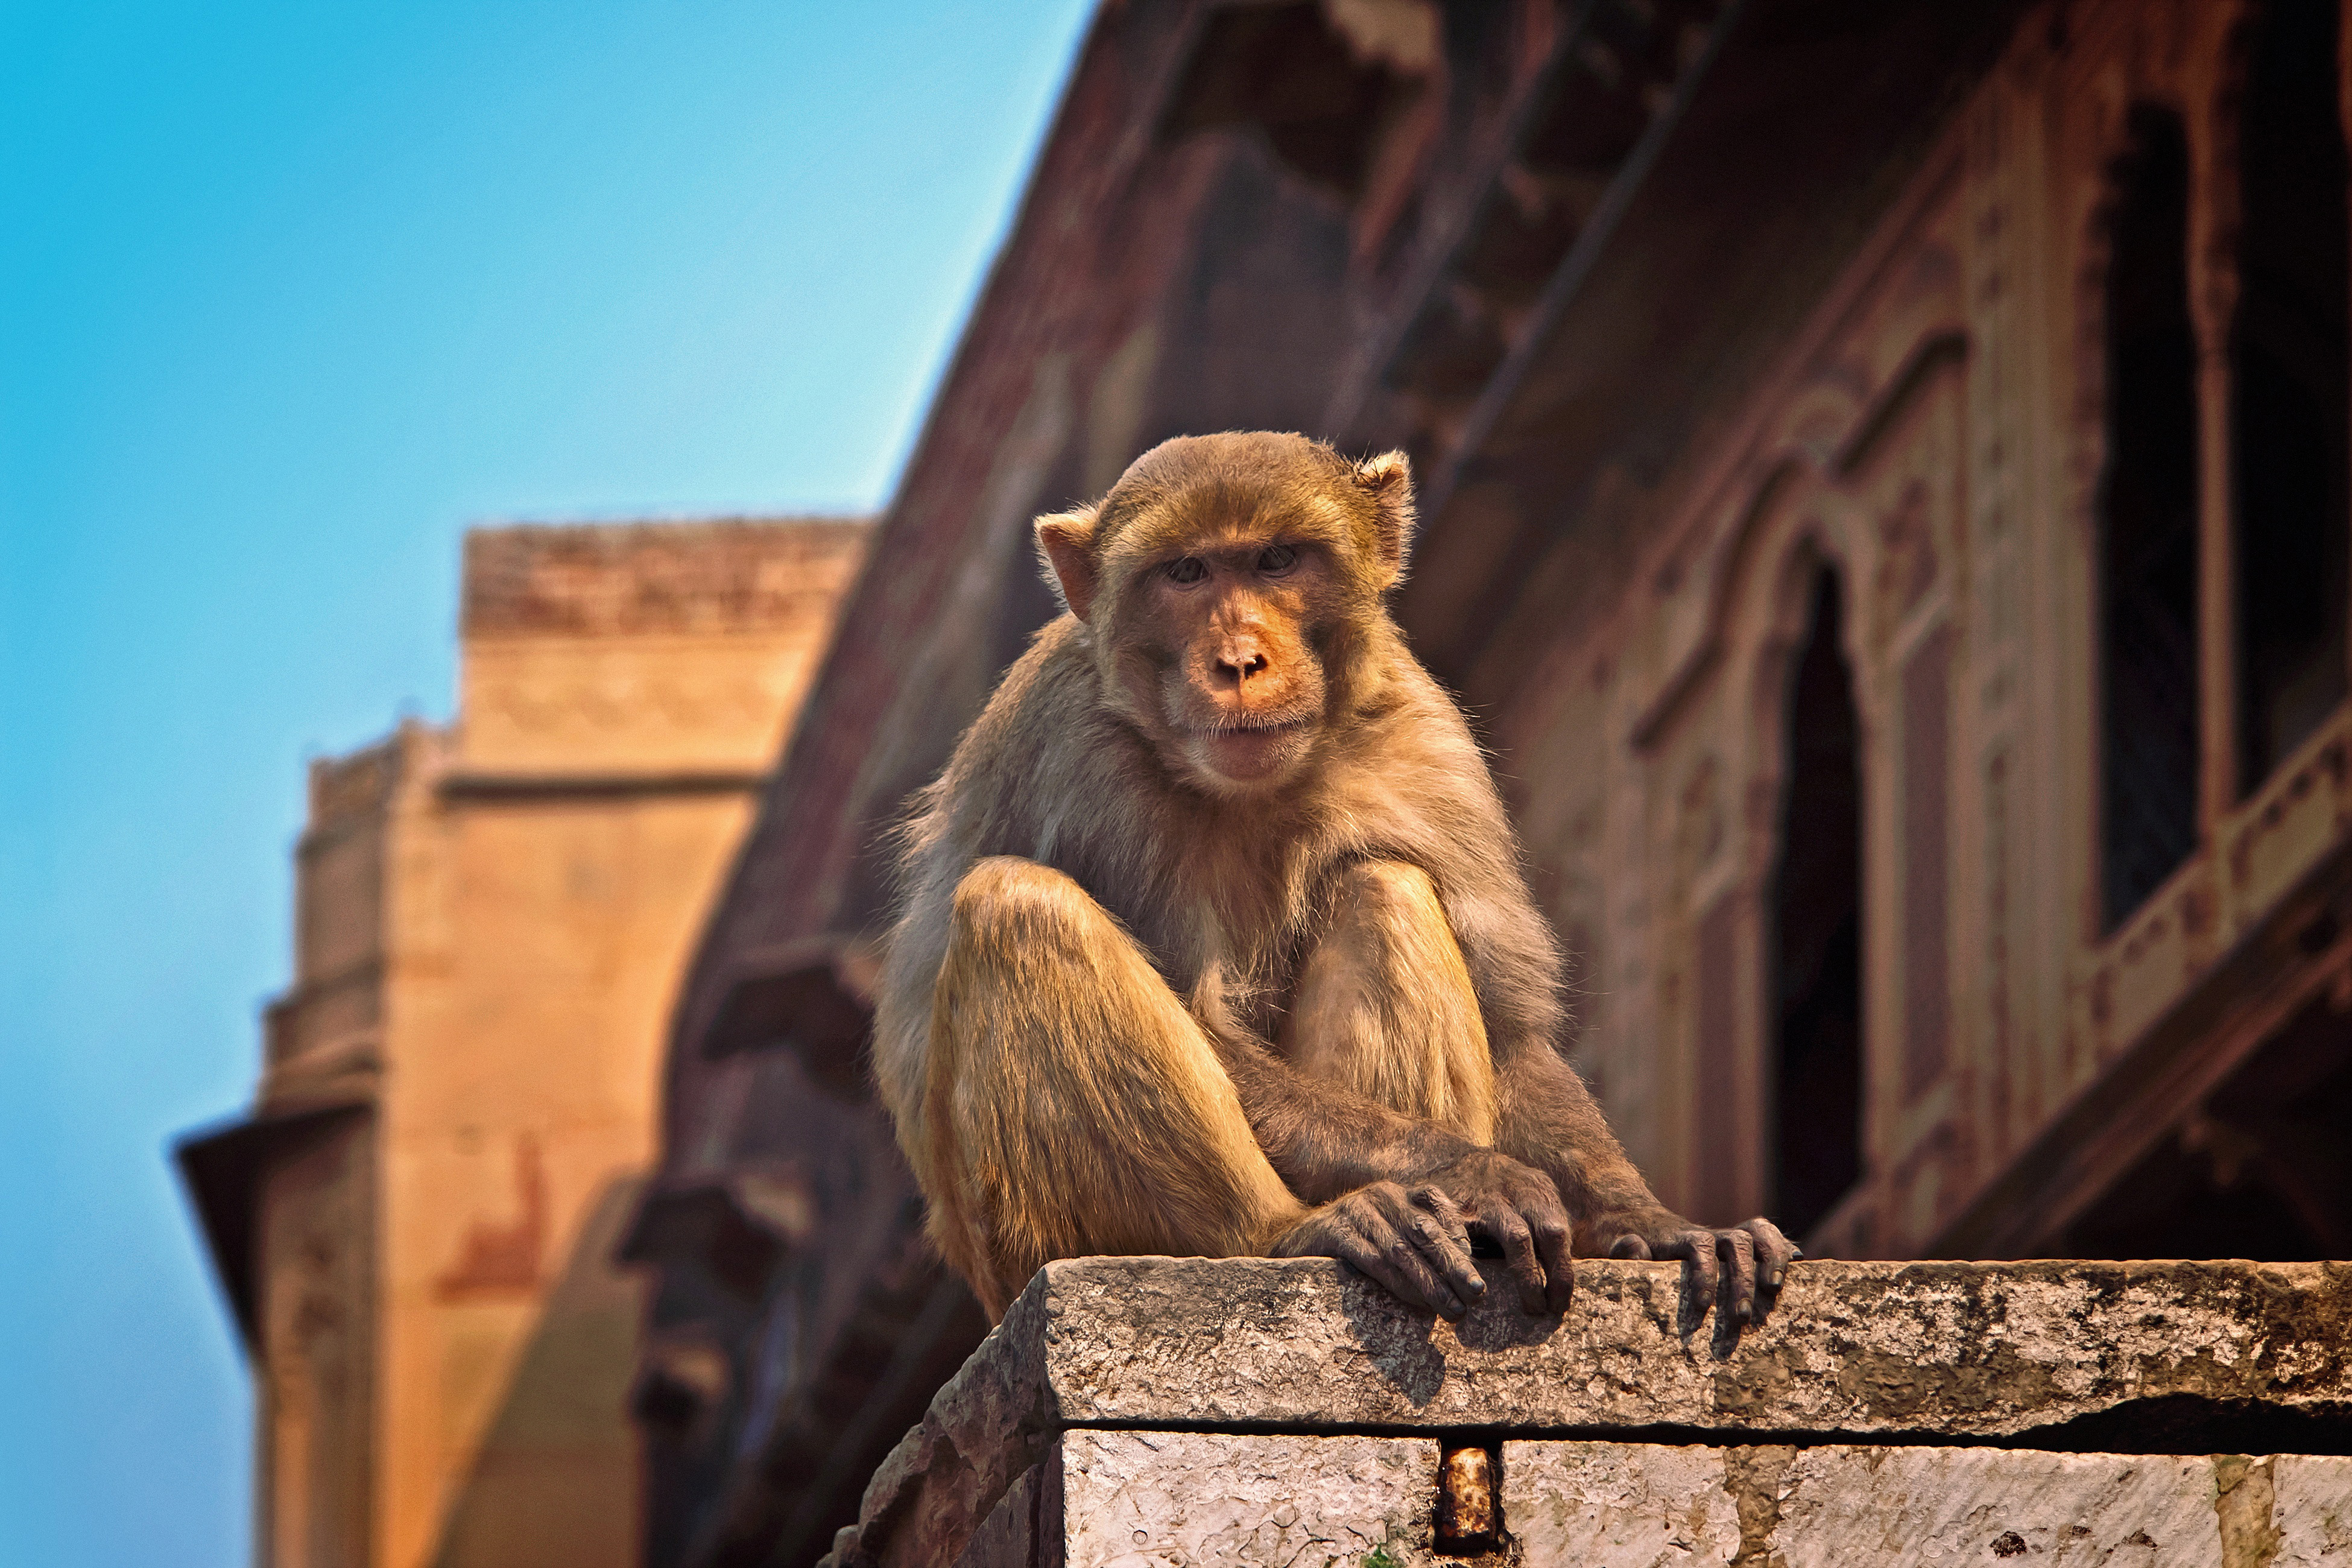
macaque, rhesus macaque, primate, wildlife, sky, fawn